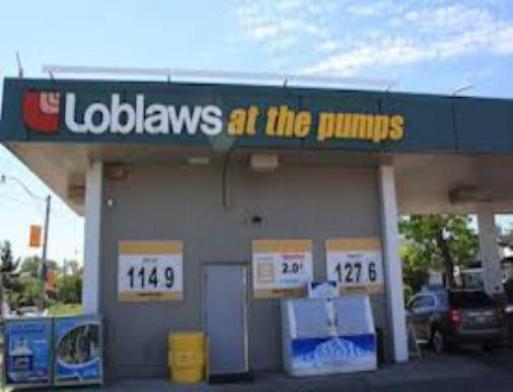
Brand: loblaw
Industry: Necessities